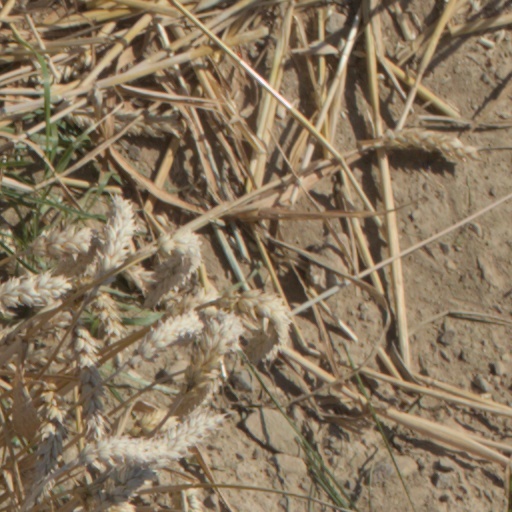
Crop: wheat